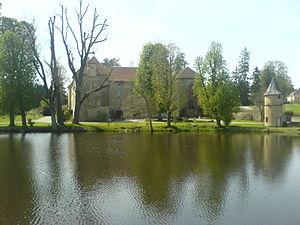
Château de Blessac
Blessac est une commune française située dans le département de la Creuse, en région Nouvelle-Aquitaine.
Le château de Blessac, aussi appelé ancien prieuré de Blessac, est situé au centre du bourg de Blessac dans le département de la Creuse, région Nouvelle-Aquitaine, en France. On y accède par la route départementale 17, à 4km à l'Ouest du centre-ville d'Aubusson.